Gone Girl (novel)

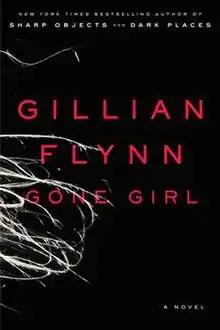
Front cover

Gone Girl is a crime thriller novel by American writer Gillian Flynn, published by Crown Publishing Group in June 5, 2012. The book became popular, making the "New York Times" Best Seller list.